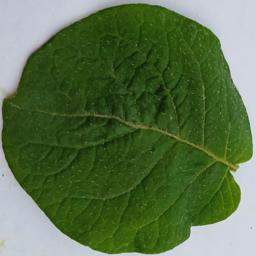
Label: Potato___Healthy